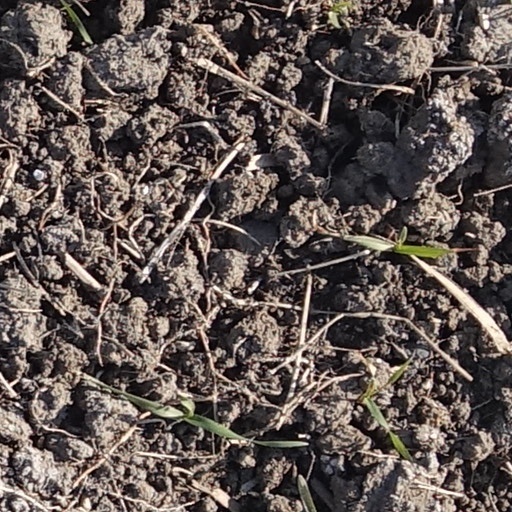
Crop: wheat